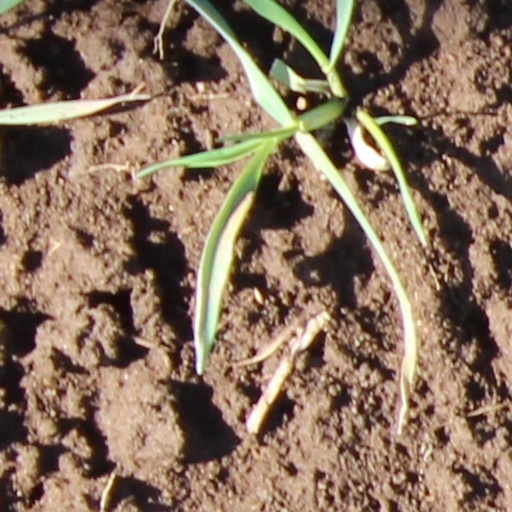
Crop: wheat